Mont-Saint-Michel Abbey

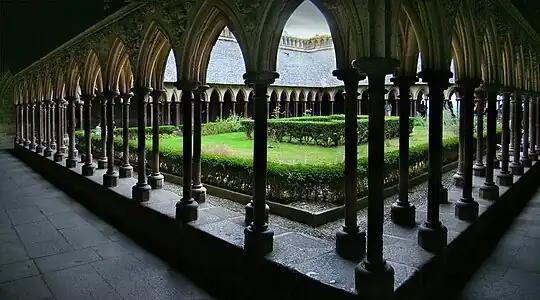
The cloister

As more pilgrims came to the Mont Saint Michel, the abbey was expanded by building a new abbey church at the site of the monks' quarters, which was moved to the north of Notre-Dame-Sous-Terre.